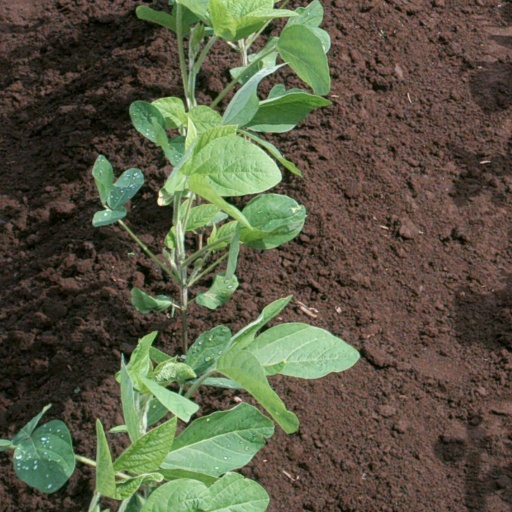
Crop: soybean